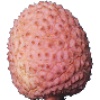
Label: Lychee 1